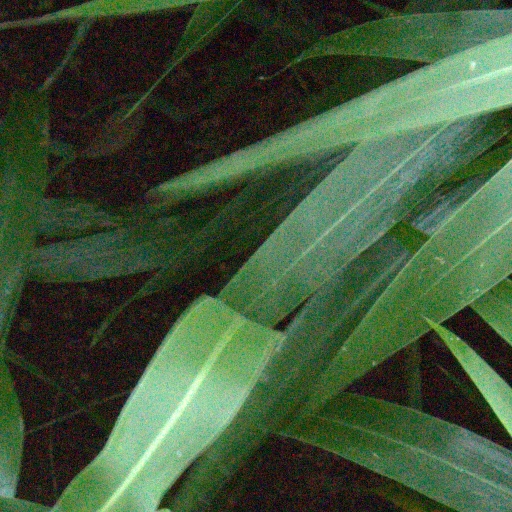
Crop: sorghum